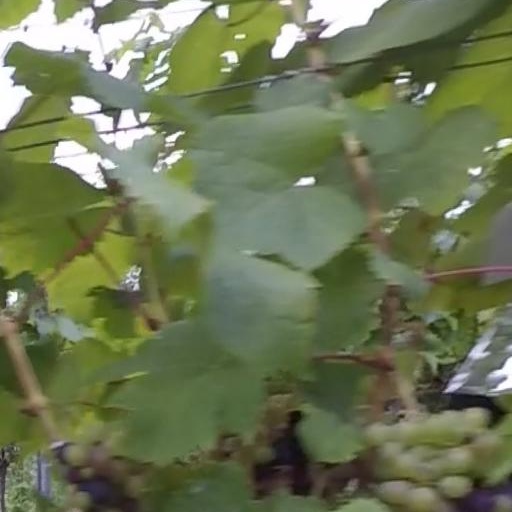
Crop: grape